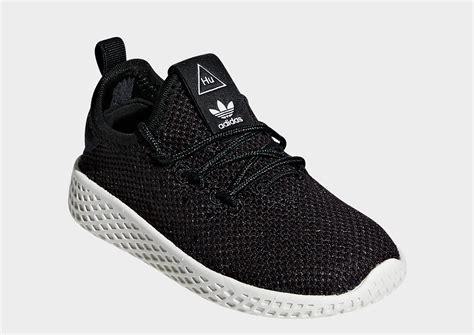
Brand: Adidas
Model: Pharrell Williams Tennis HU